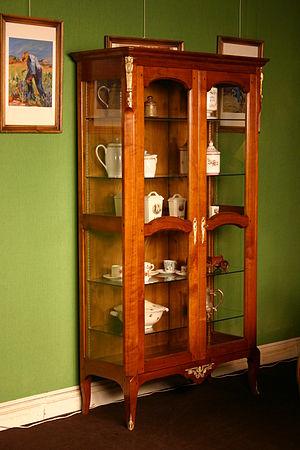
Argentier 'Maurepas' de style Transition, réplique d'époque, en 2 portes, réalisée par les Ateliers Allot Frères.